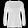
Label: Pullover